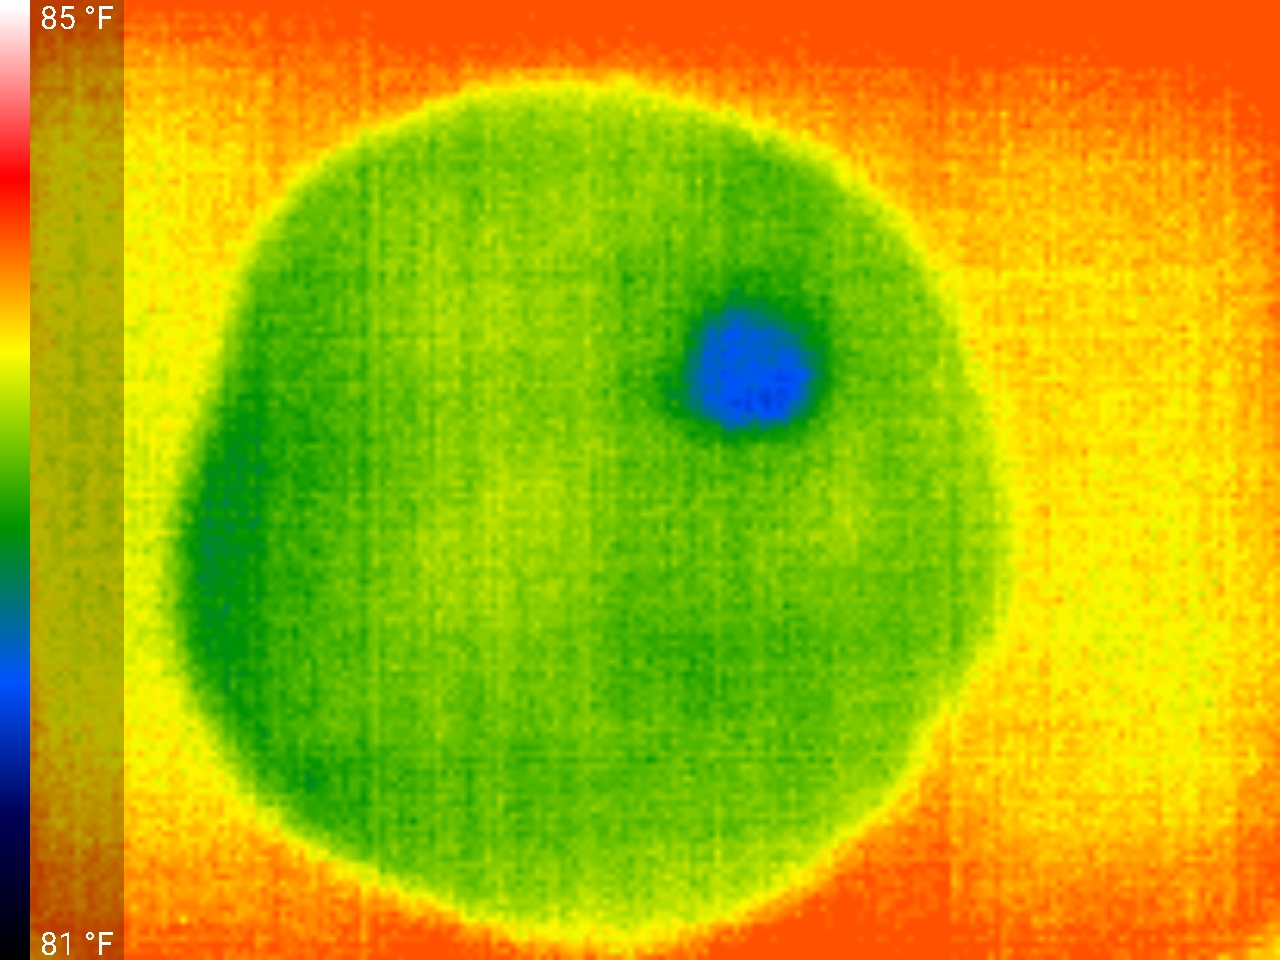
Label: Minor Defect